Ture i Berg

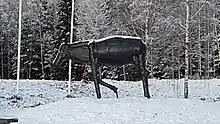
A copy of Ture i Berg's horse Spatte-Roland.

Over the span of his career, Alfredsson created approximately thirty sculptures, all located in close proximity to where he lived and close to the size of real-life objects. Examples include a group of working farmers, windmills, animals and a coffee table with artificial tulips. Some sculptures were mechanic, almost machines. Alfredsson enjoyed making his sculptures mobile.